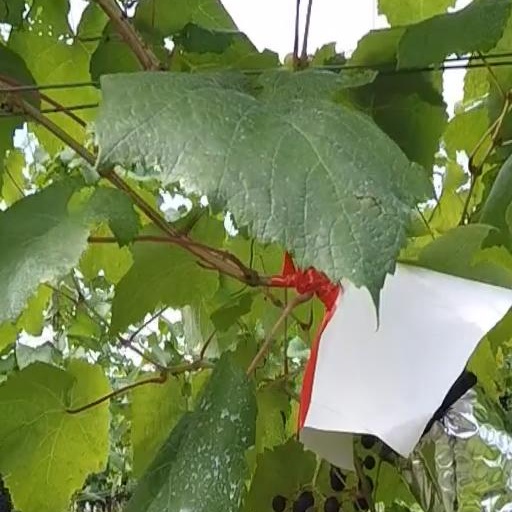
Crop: grape